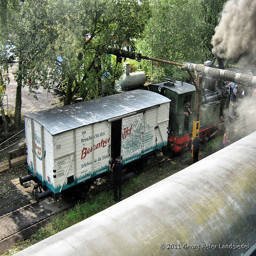
A train is being inspected as it sits on the tracks
Some people stand near a train with an open car.
Officials investigate a train in a wood area.
A train on the tracks has steam coming out.
An old railroad car stationary on train tracks.